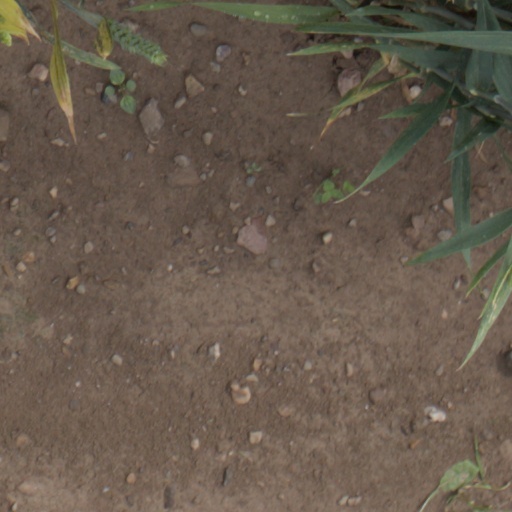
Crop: wheat